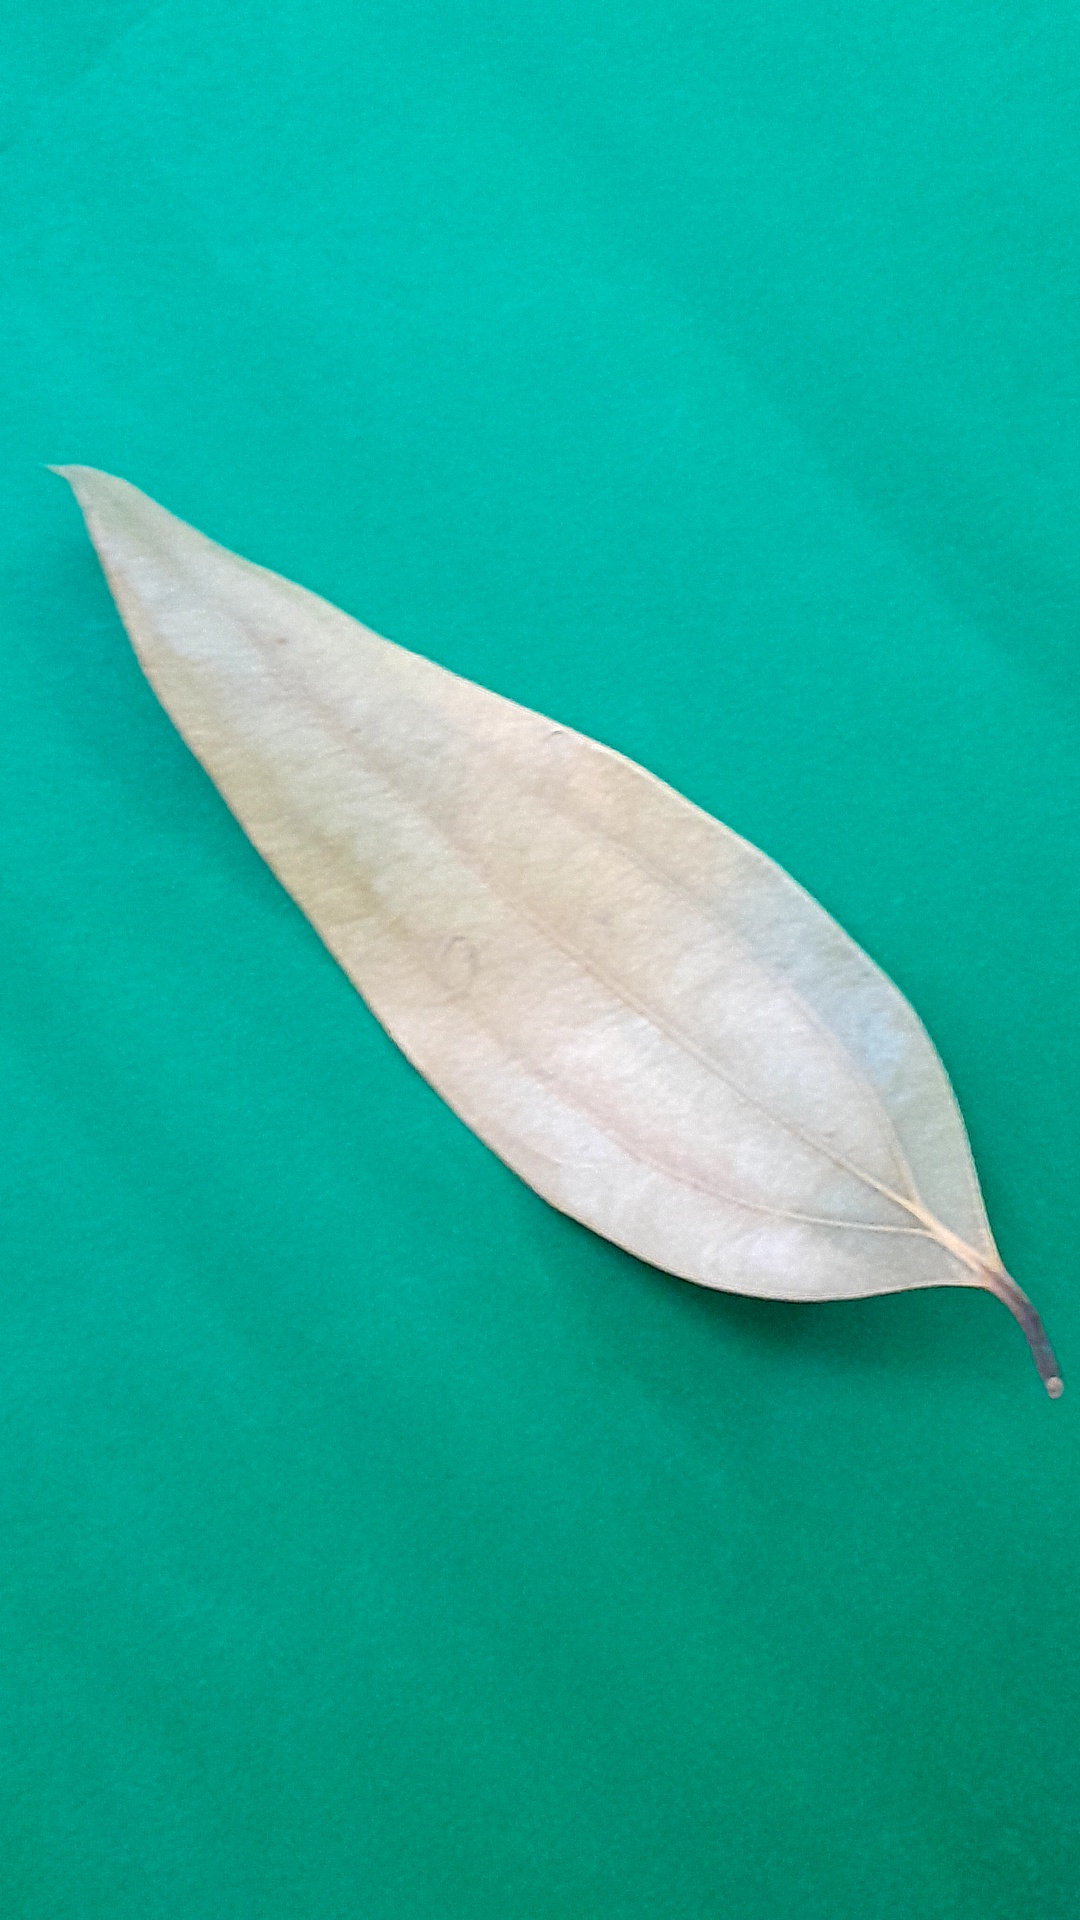
Label: Dry Leaf